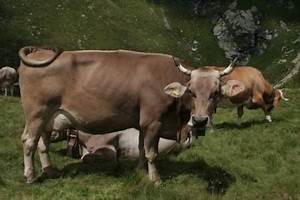
Label: cow